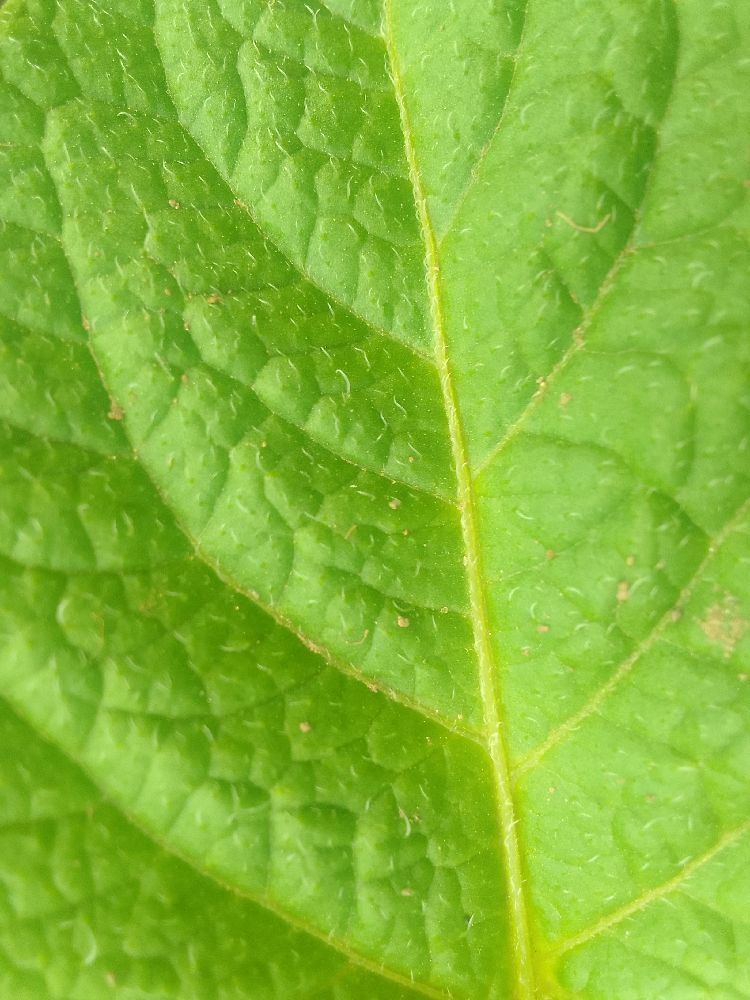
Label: Healthy